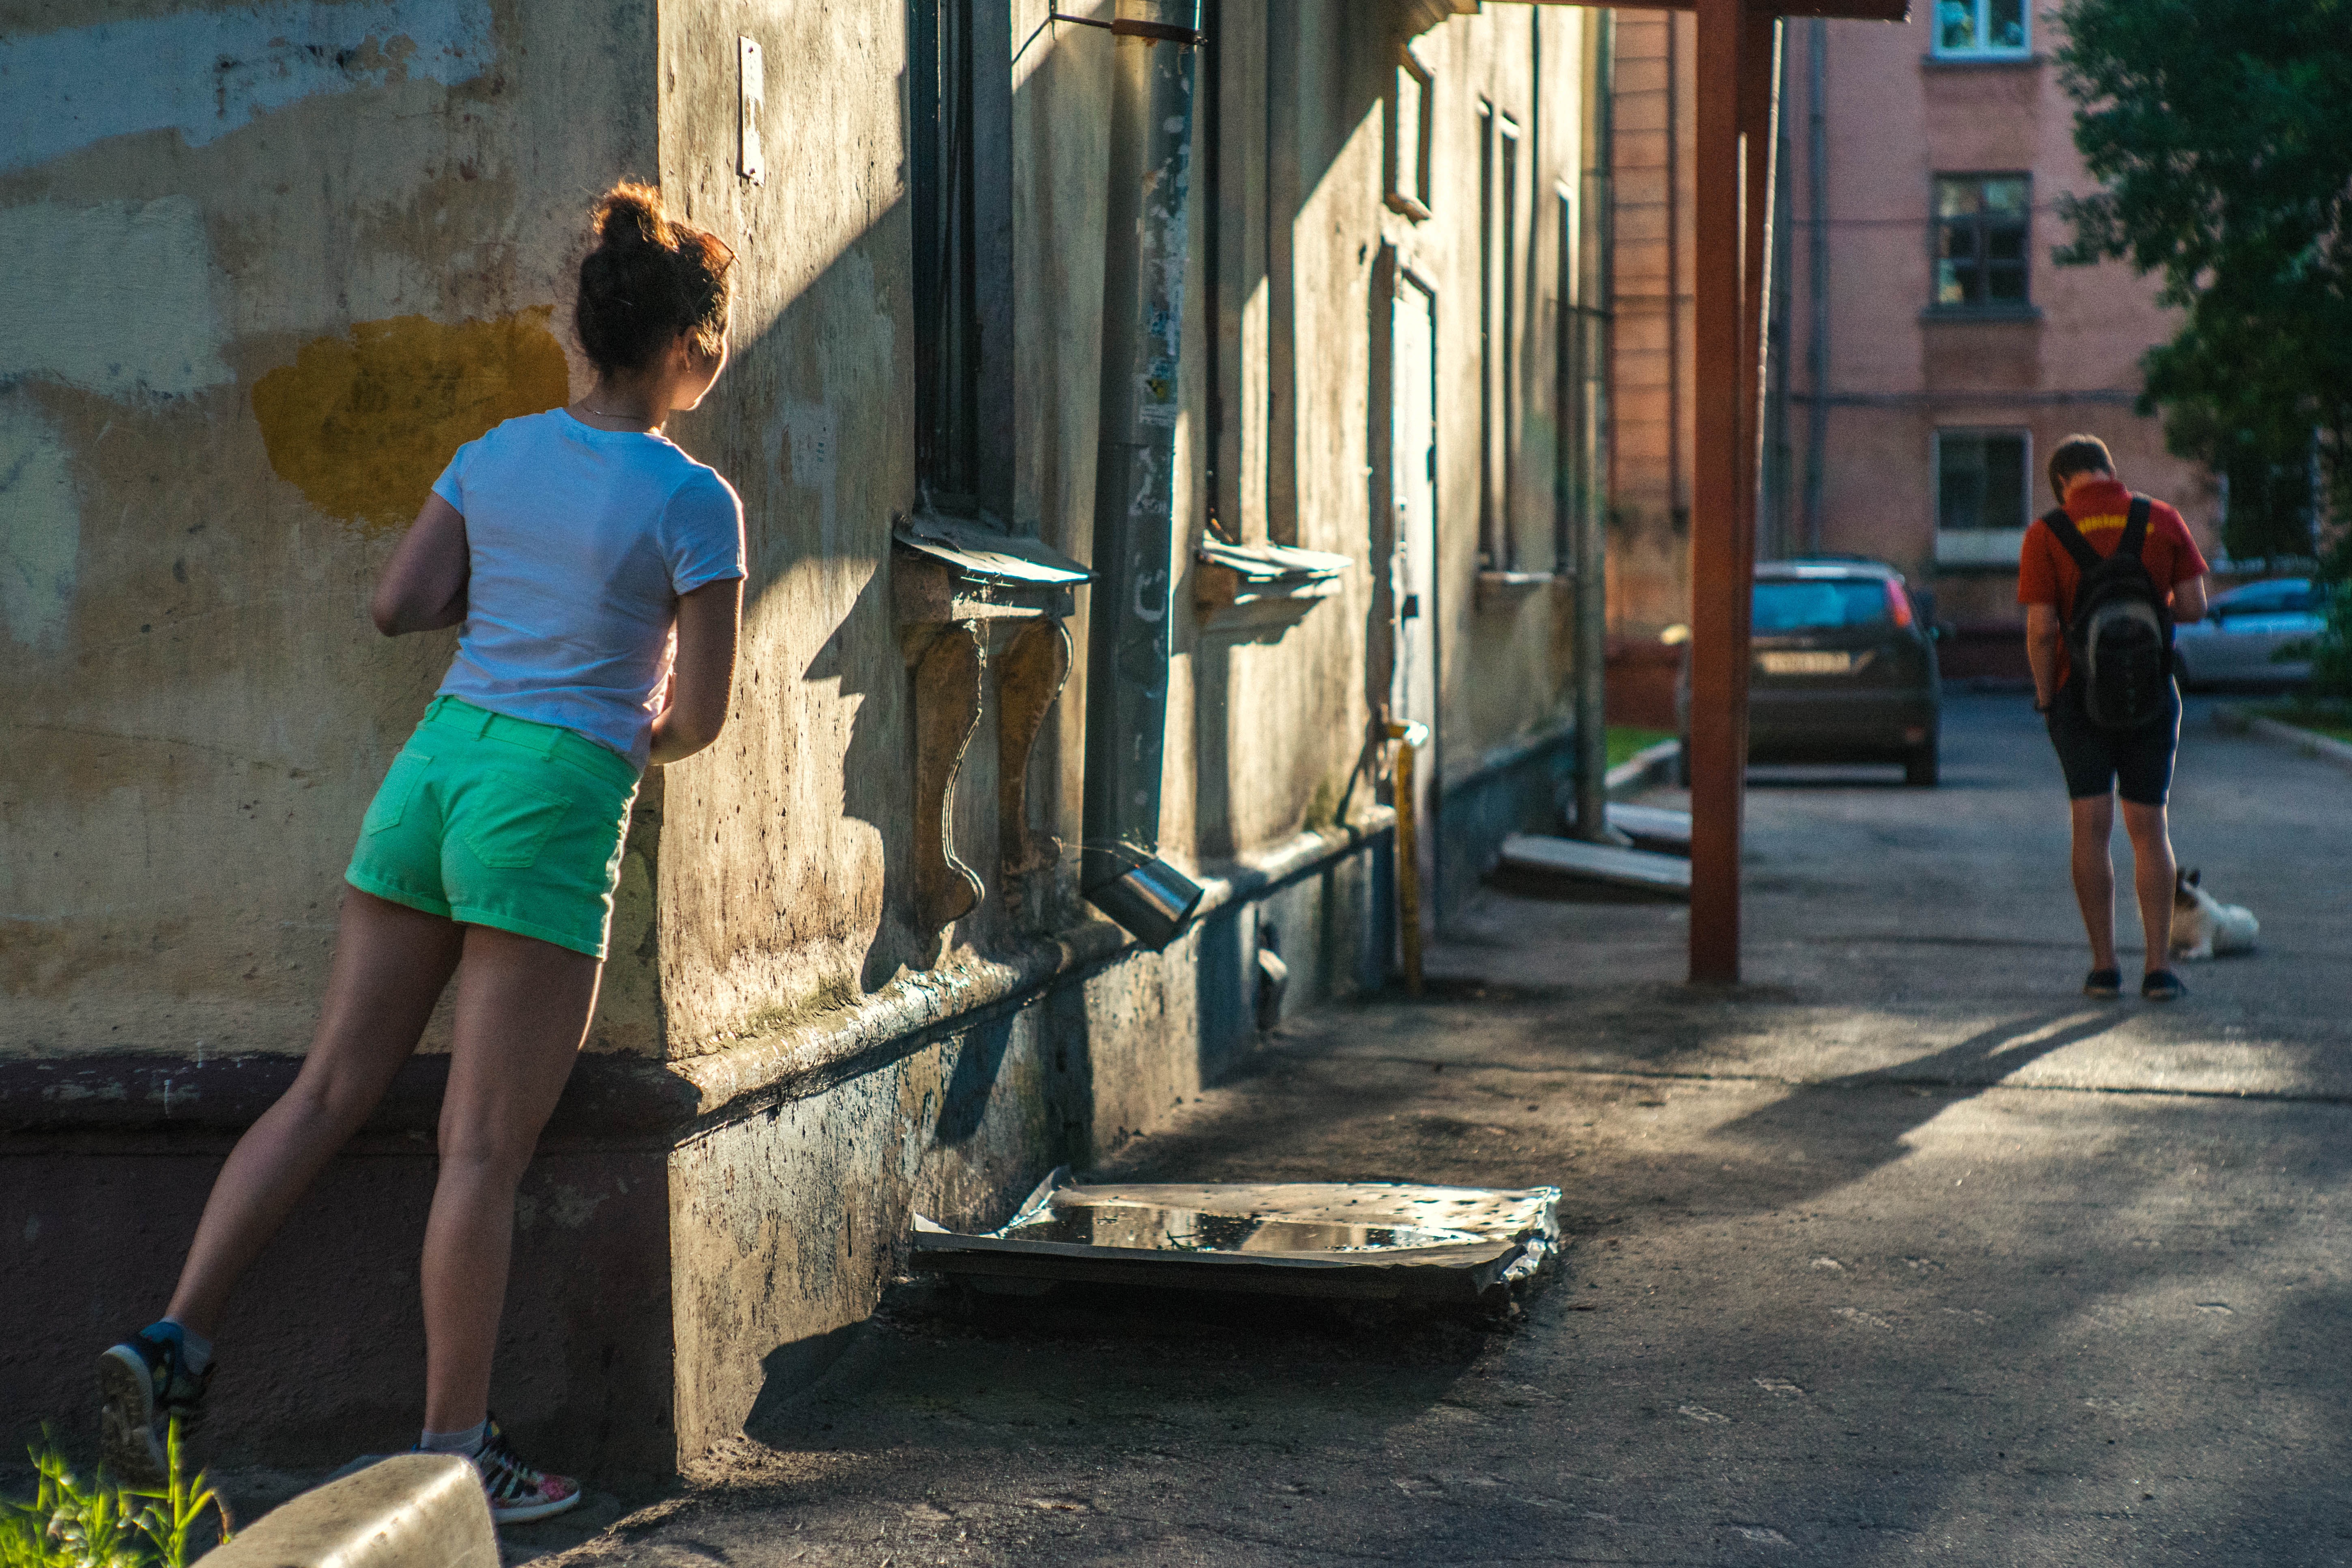
road, street